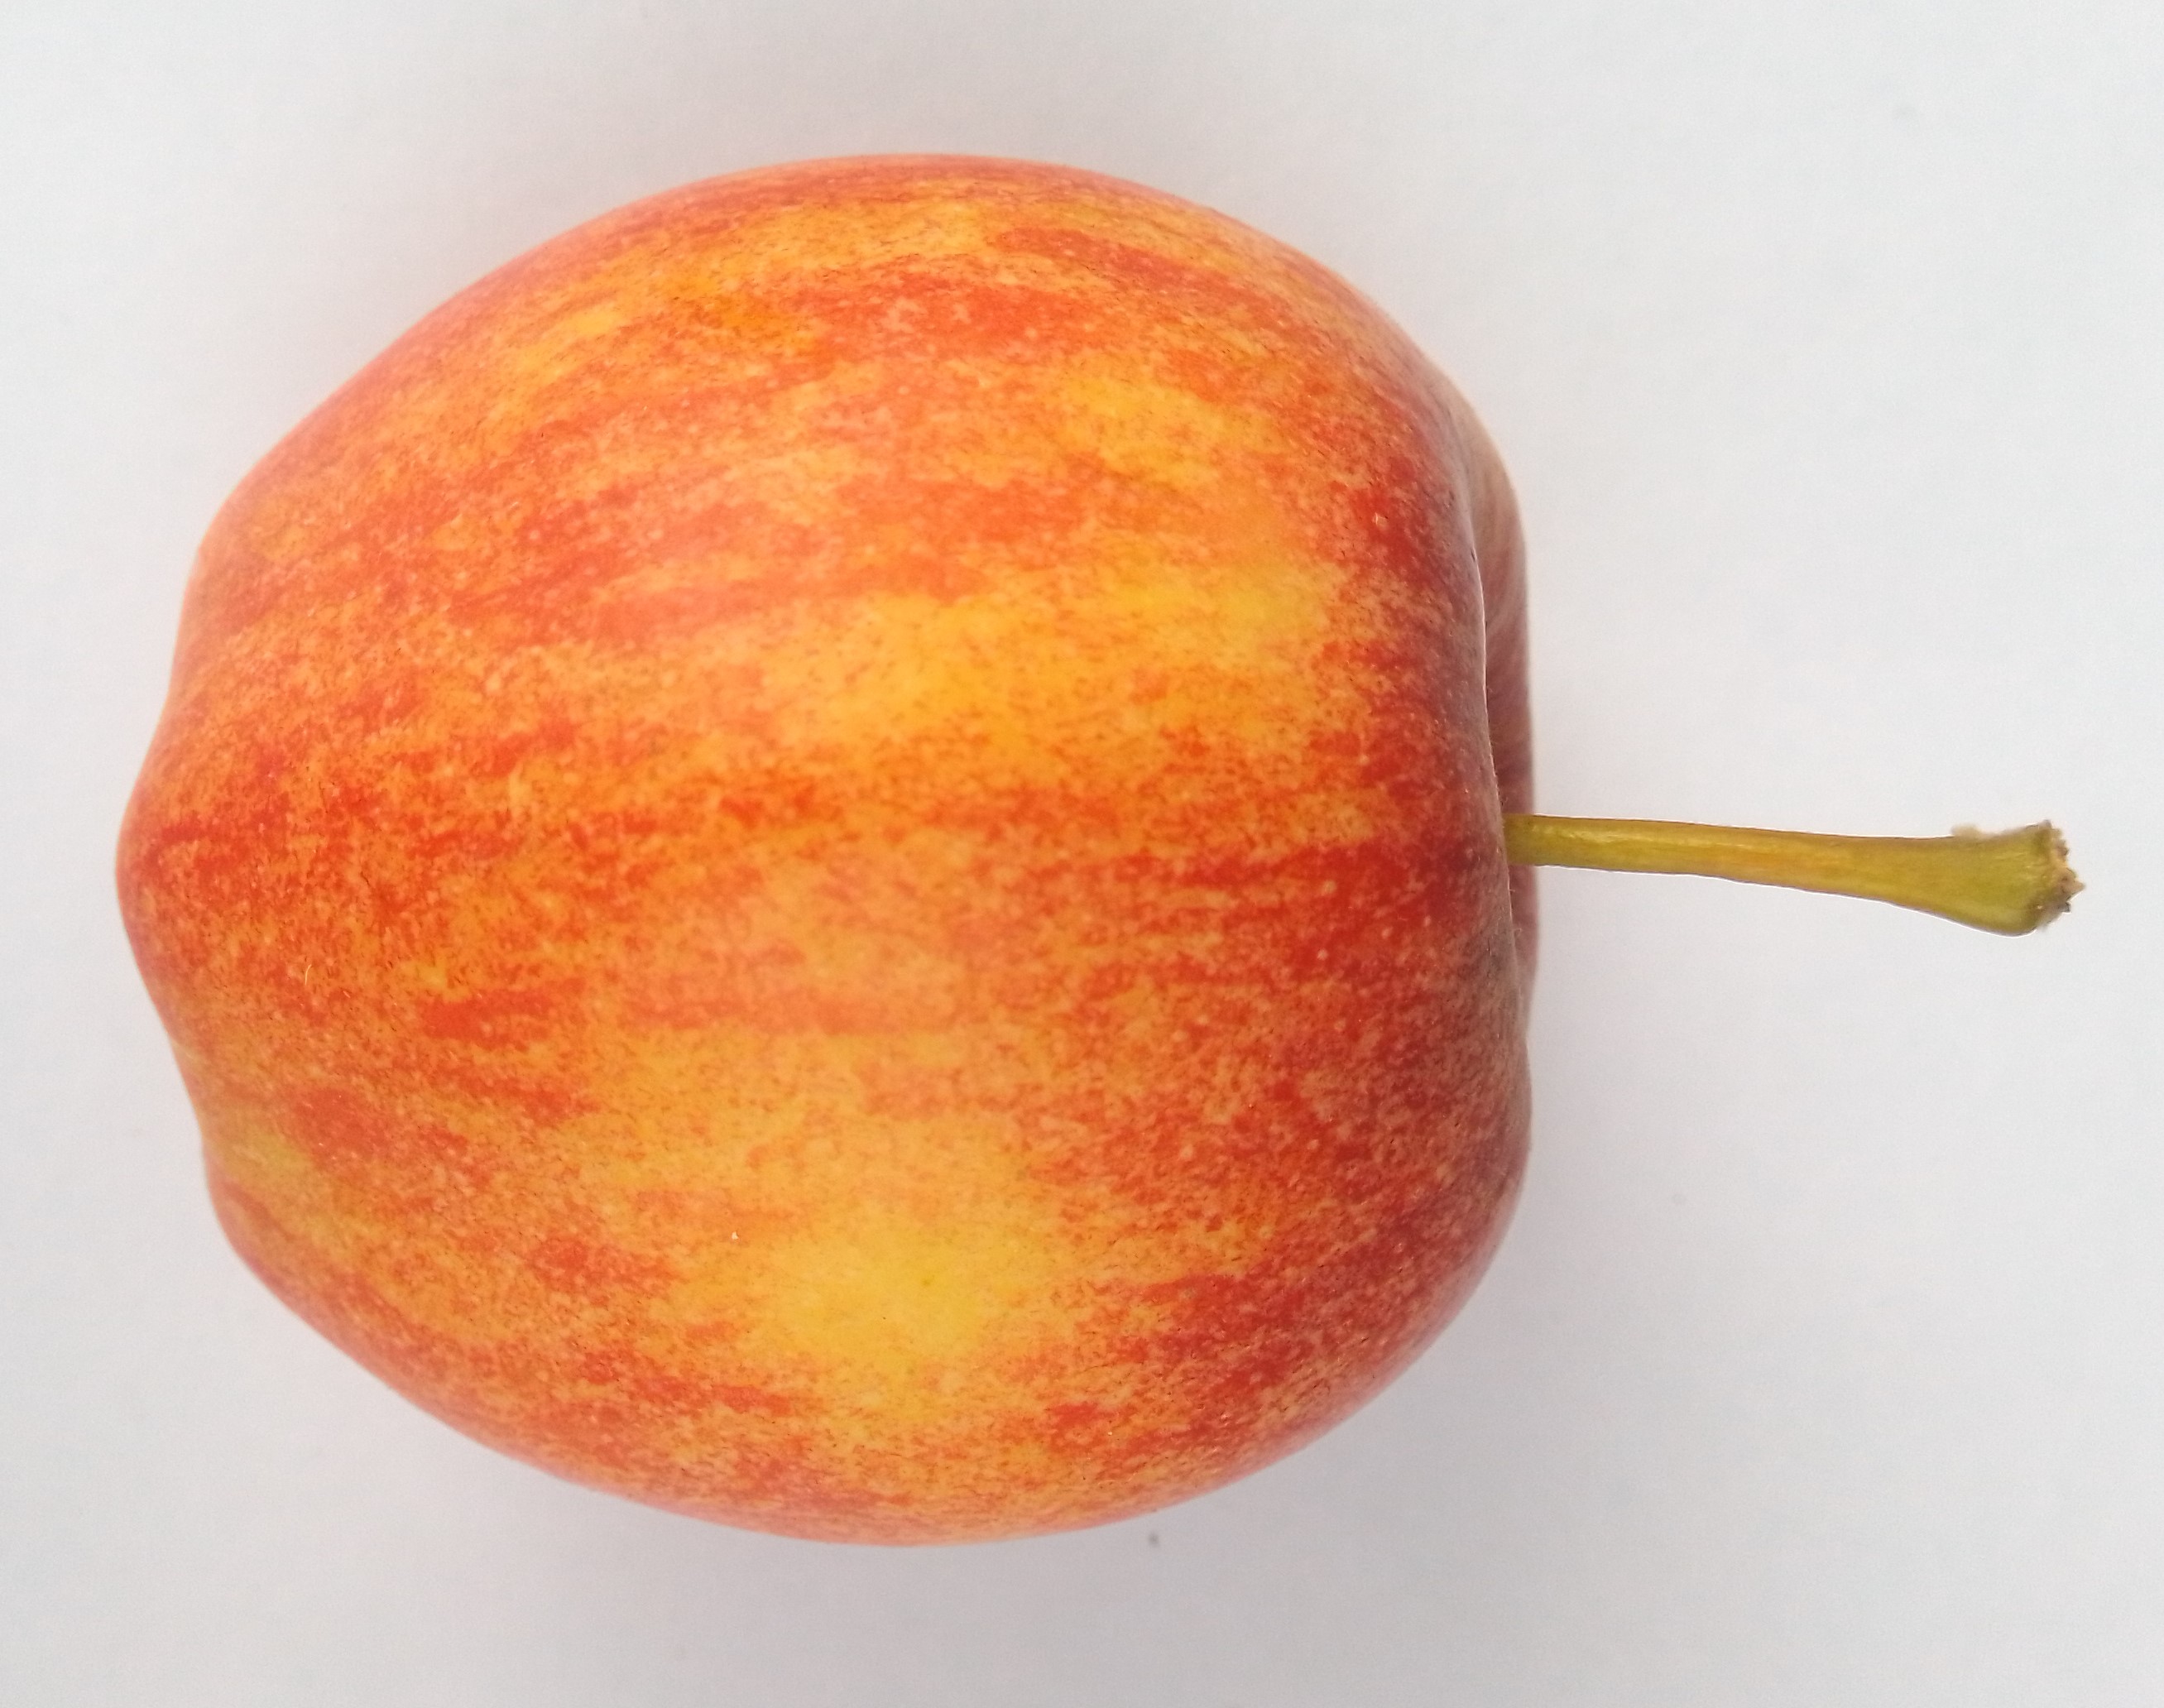
Fruit: apple
Condition: fresh